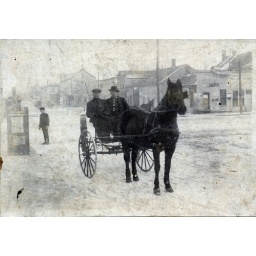
Two unknown men in buggy - boy to left - 1 horse